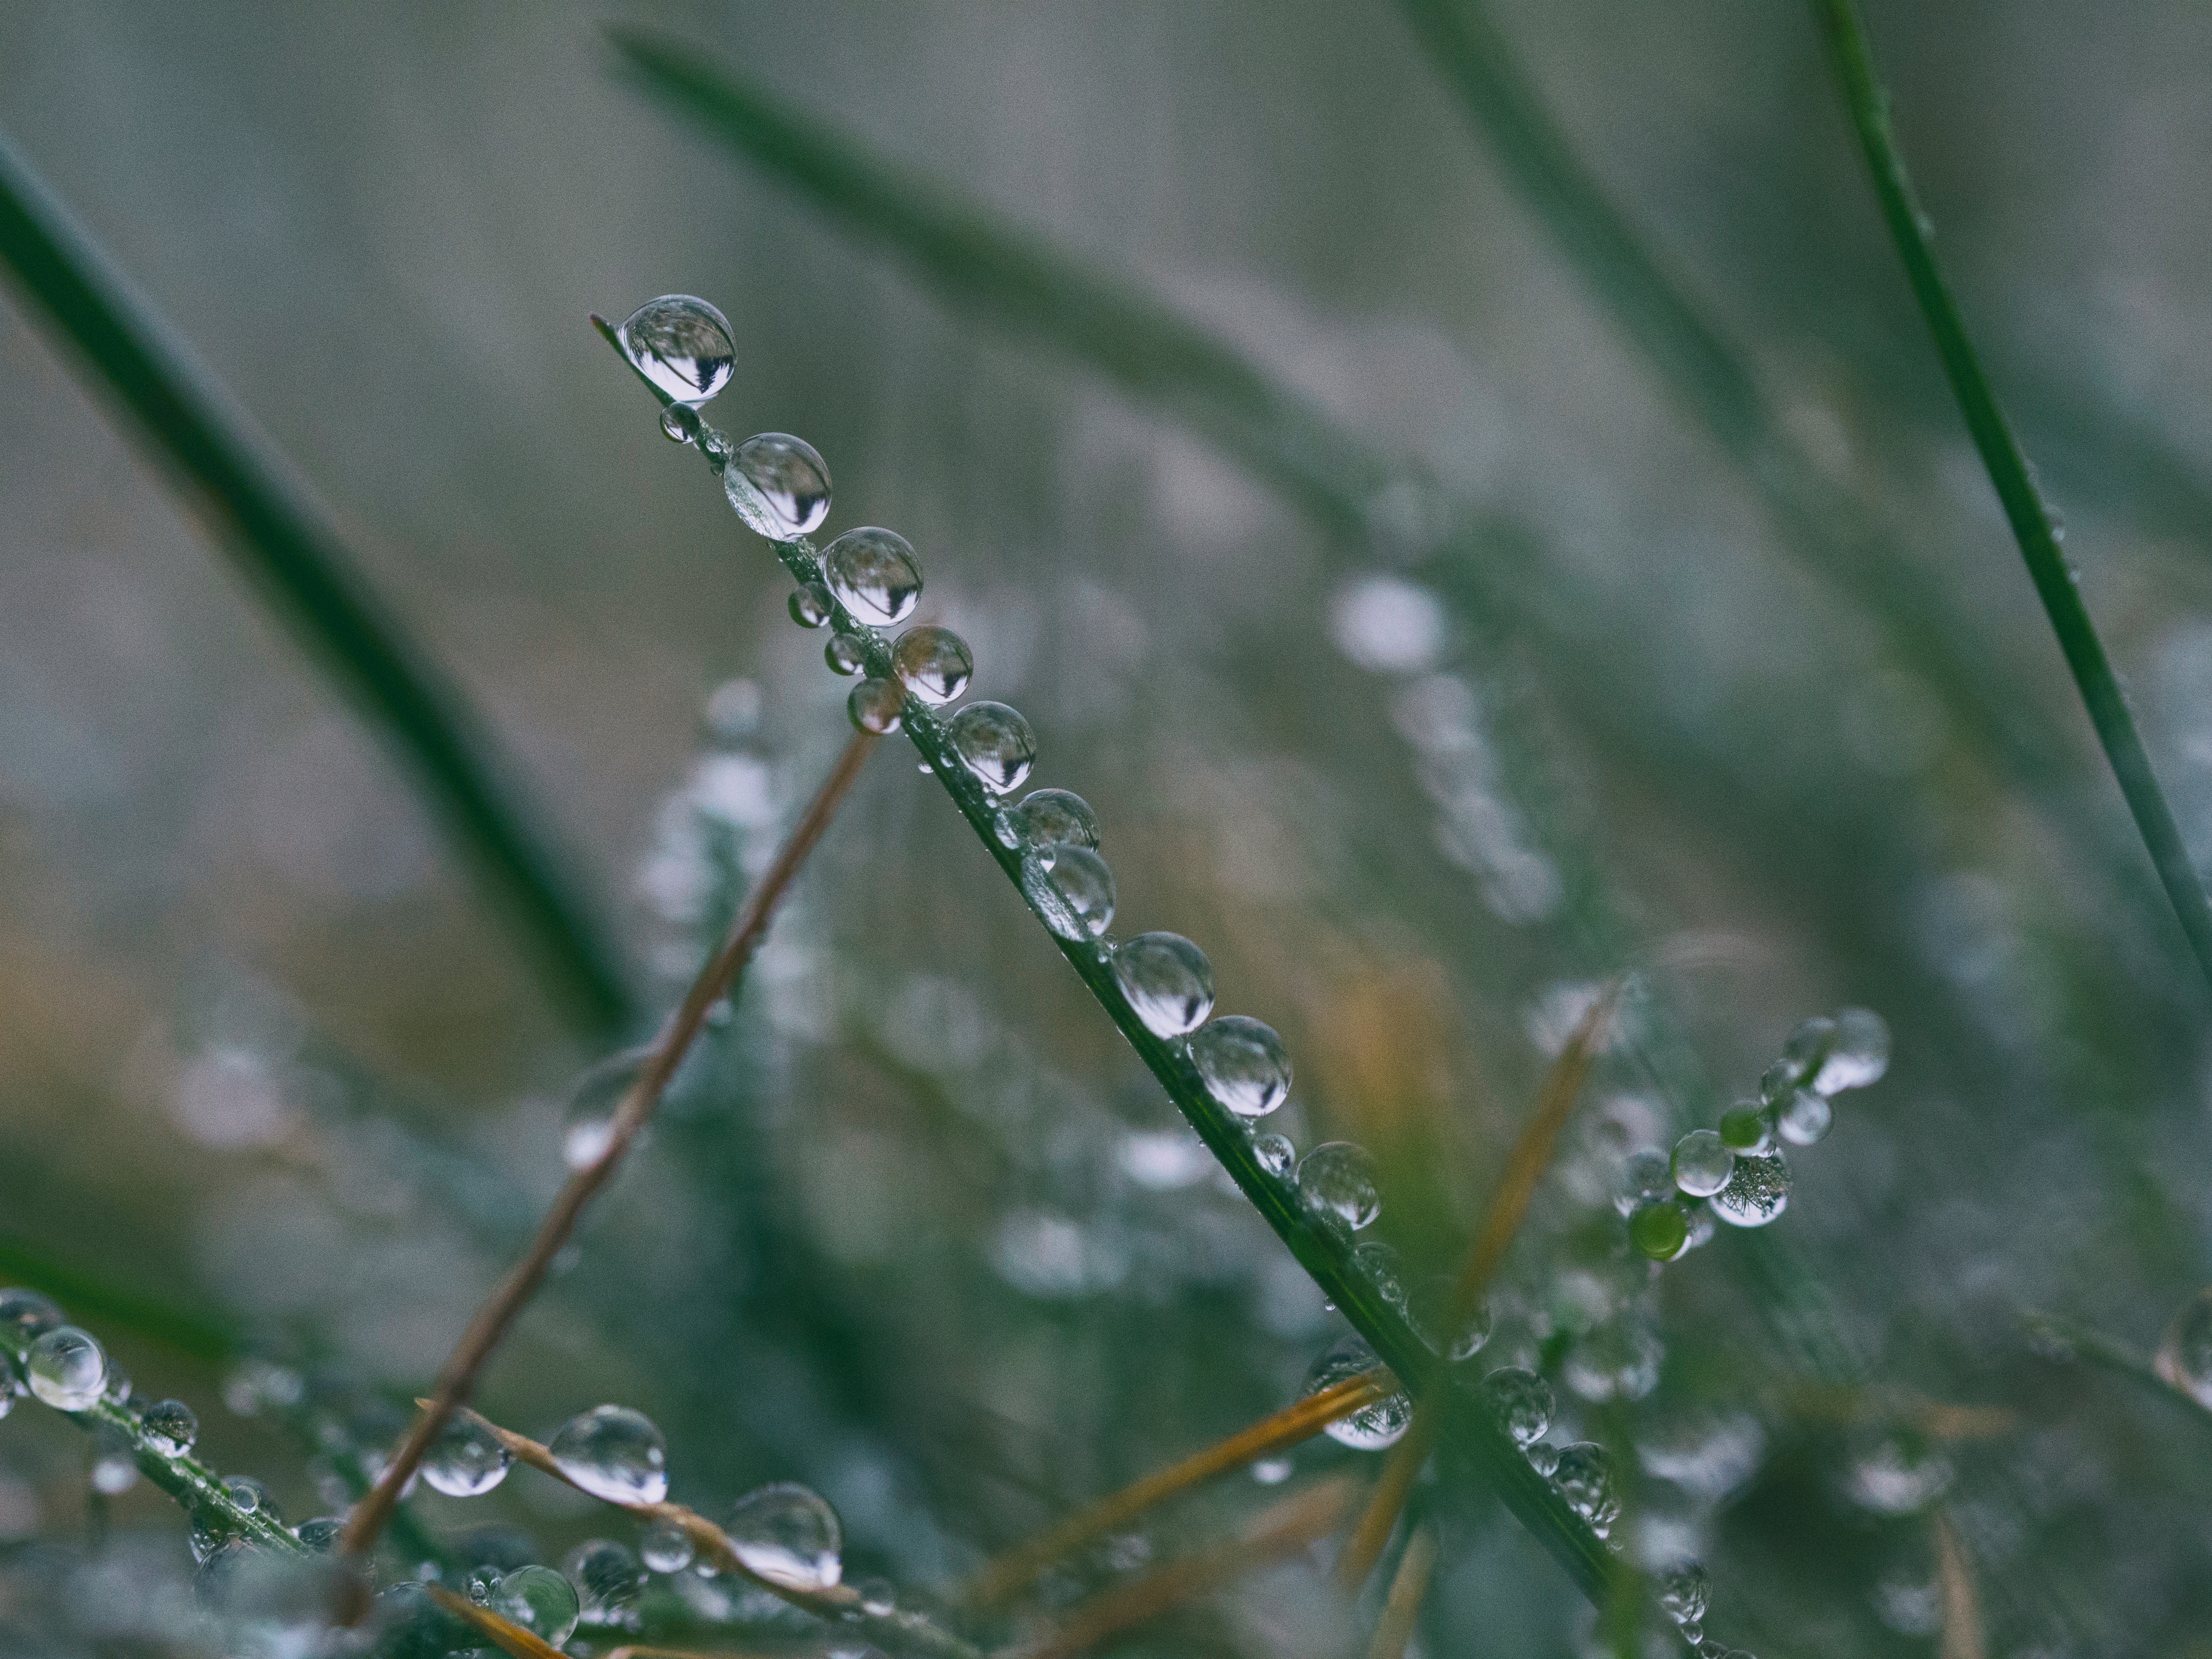
water, nature, grass, branch, droplet, drop, dew, plant, sunlight, leaf, flower, frost, wet, green, botany, flora, twig, close up, moisture, freezing, macro photography, plant stem